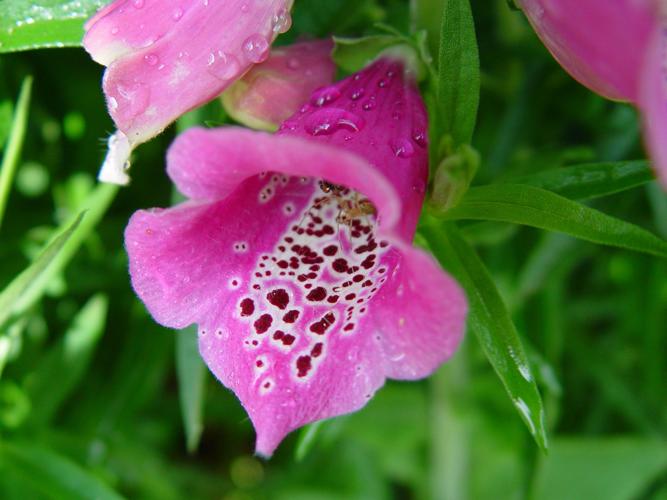
Label: foxglove